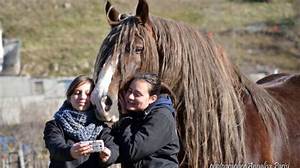
Label: cavallo